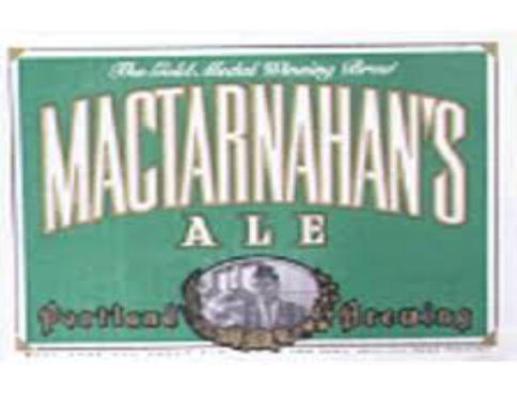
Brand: mactarnahan's
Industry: Food